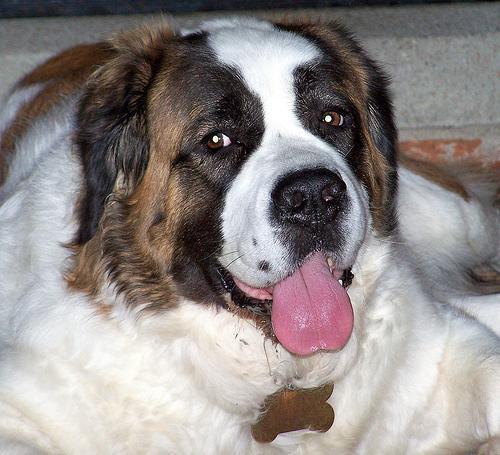
Saint_Bernard